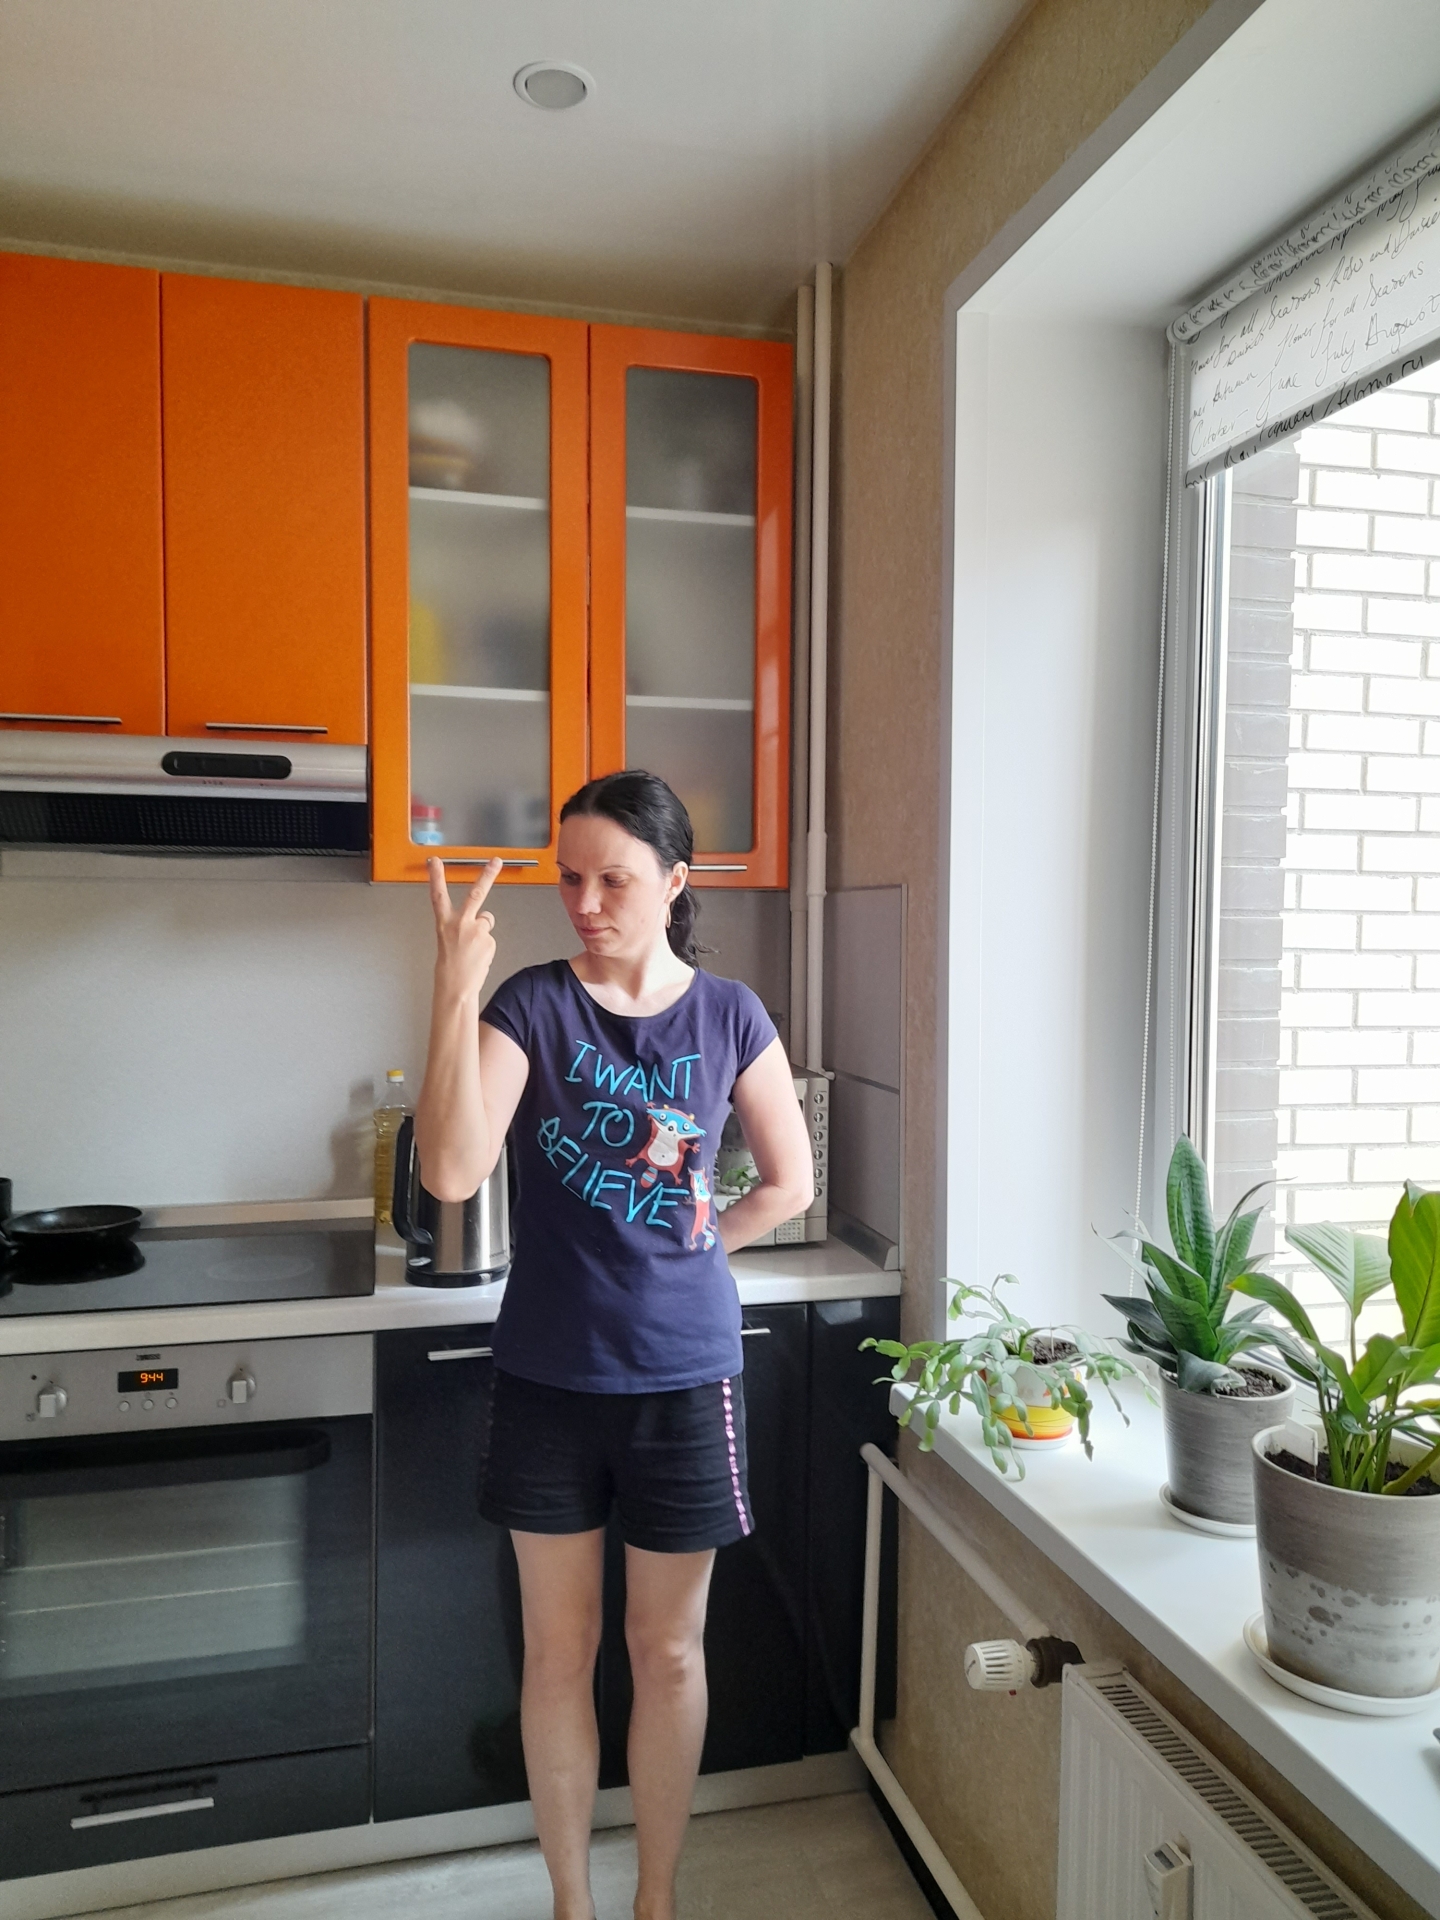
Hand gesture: peace_inverted